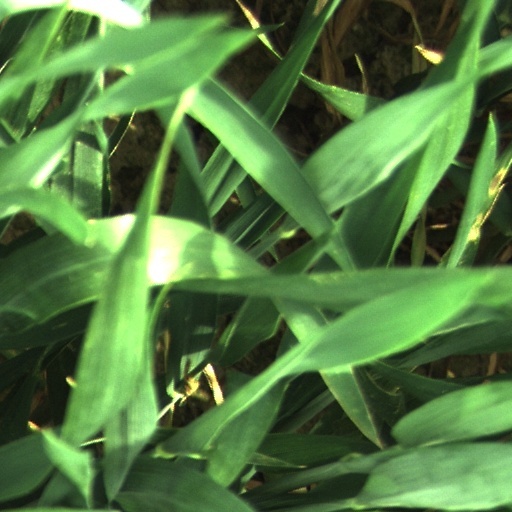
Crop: wheat